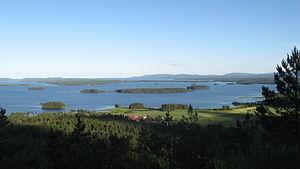
Vue du lac Norra Dellen, depuis le mont d'Avholm (""Avholmsberget"") (Hudiksvall, Suède). Svenska: Utsikt över Norra Dellen från Avholmsberget, Hudiksvall, Sverige."
Les lacs Dellen sont un ensemble de lacs près de Delsbo, au centre de la province suédoise de Hälsingland.